Coldwater Spring

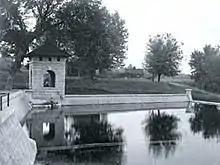
Coldwater Spring circa 1900

Following the closing of Fort Snelling after World War II, the site was turned over to the United States Bureau of Mines as their Twin Cities Research Center, where mining research was carried out for over 40 years. Several buildings were constructed in the 1960s for over 200 workers. Researchers at the site were credited with developing an air filtration system to eliminate black lung disease among coal miners, and creating a beeping device to alert people when a heavy truck is backing up. The Twin Cities Research Center closed in 1996 and several buildings were left abandoned.